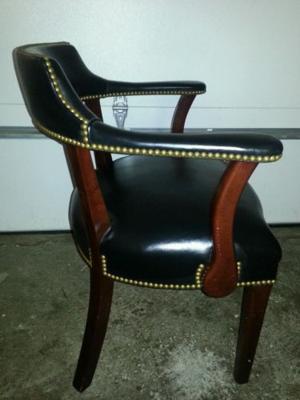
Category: chair